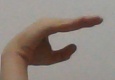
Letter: jeem